Dragon Ball Z season 8

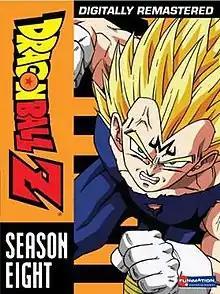
DVD release poster featuring Majin Vegeta

The eighth season of the "Dragon Ball Z" anime series contains the Babidi and Majin Buu arcs, which comprises Part 2 of the Buu Saga. The episodes are produced by Toei Animation, and are based on the final 26 volumes of the "Dragon Ball" manga series by Akira Toriyama.